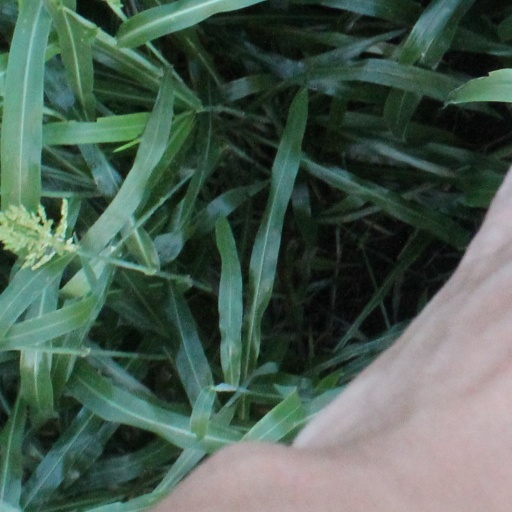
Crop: sorghum